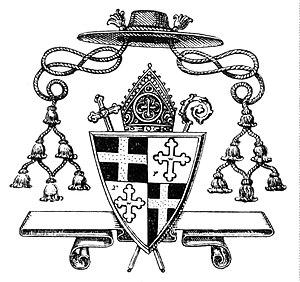
Karl Joseph von Hefele, né le 15 mars 1809 à Unterkochen dans le royaume de Wurtemberg et mort le 5 juin 1893 à Rottenburg am Neckar, est un théologien allemand.